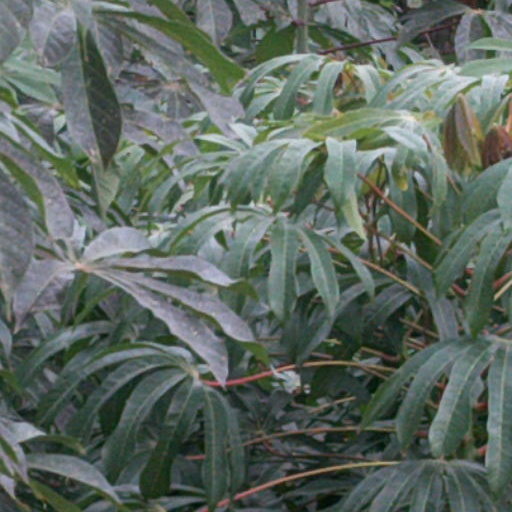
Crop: cassava